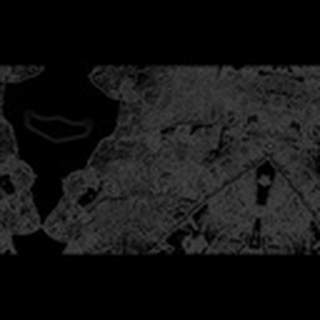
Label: cotton_powdery_mildew